Mary River Mine

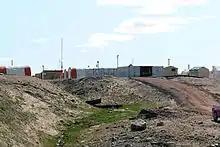
Mary River camp

On December 28, 2012, after four years of a rigorous social and environmental assessment process, which included numerous public meetings with local Inuit communities that would be impacted by the development, the Nunavut Impact Review Board (NIRB) issued BIMC its certificate and license for its initial 2008 Mary River project. This consisted of mining and shipping iron ore at a rate of 18 Million tonnes per year (Mt/a), constructing the South Railway and port facilities at Steensby Inlet. In 2013, Baffinland requested and received an amendment to its 2012 FIRB certificate for the project's final environmental impact statement (FEIS). The initial 2012 certificate was still in force, allowing Baffinland to transport and ship 18 Mtba through Steensby Inlet if and when the South Railway and port were built. On April 23, Baffinland asked the Nunavut Planning Commission (NPC) and NIRB for a further amendment to the North Baffin Regional Land Use Plan which would allow them to increase production from 4.2 to 6 Mtpa and to allow them haul and ship using the tote road and Milne Inlet port.